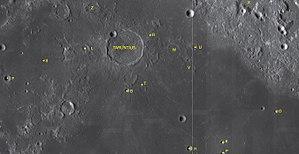
Taruntius est un cratère lunaire situé sur la face visible de la Lune. Il se trouve au nord-ouest de la Mare Fecunditatis et au nord-est du massif montagneux des Montes Secchi et du cratère Secchi. Le cratère Taruntius a une surface en terrasse marquée par la présence de couches de lave. Le contour est cassé au nord-ouest par le petit cratère Cameron. Il y a un pic central à la structure complexe, peu élevé, au milieu du cratère et sur une surface intérieur relativement plane. Le cratère Taruntius possède une structure rayonnée composée de quelques fines rainures qui sont concentriques au rebord et une crevasse dénommée Rimae Tarantius.